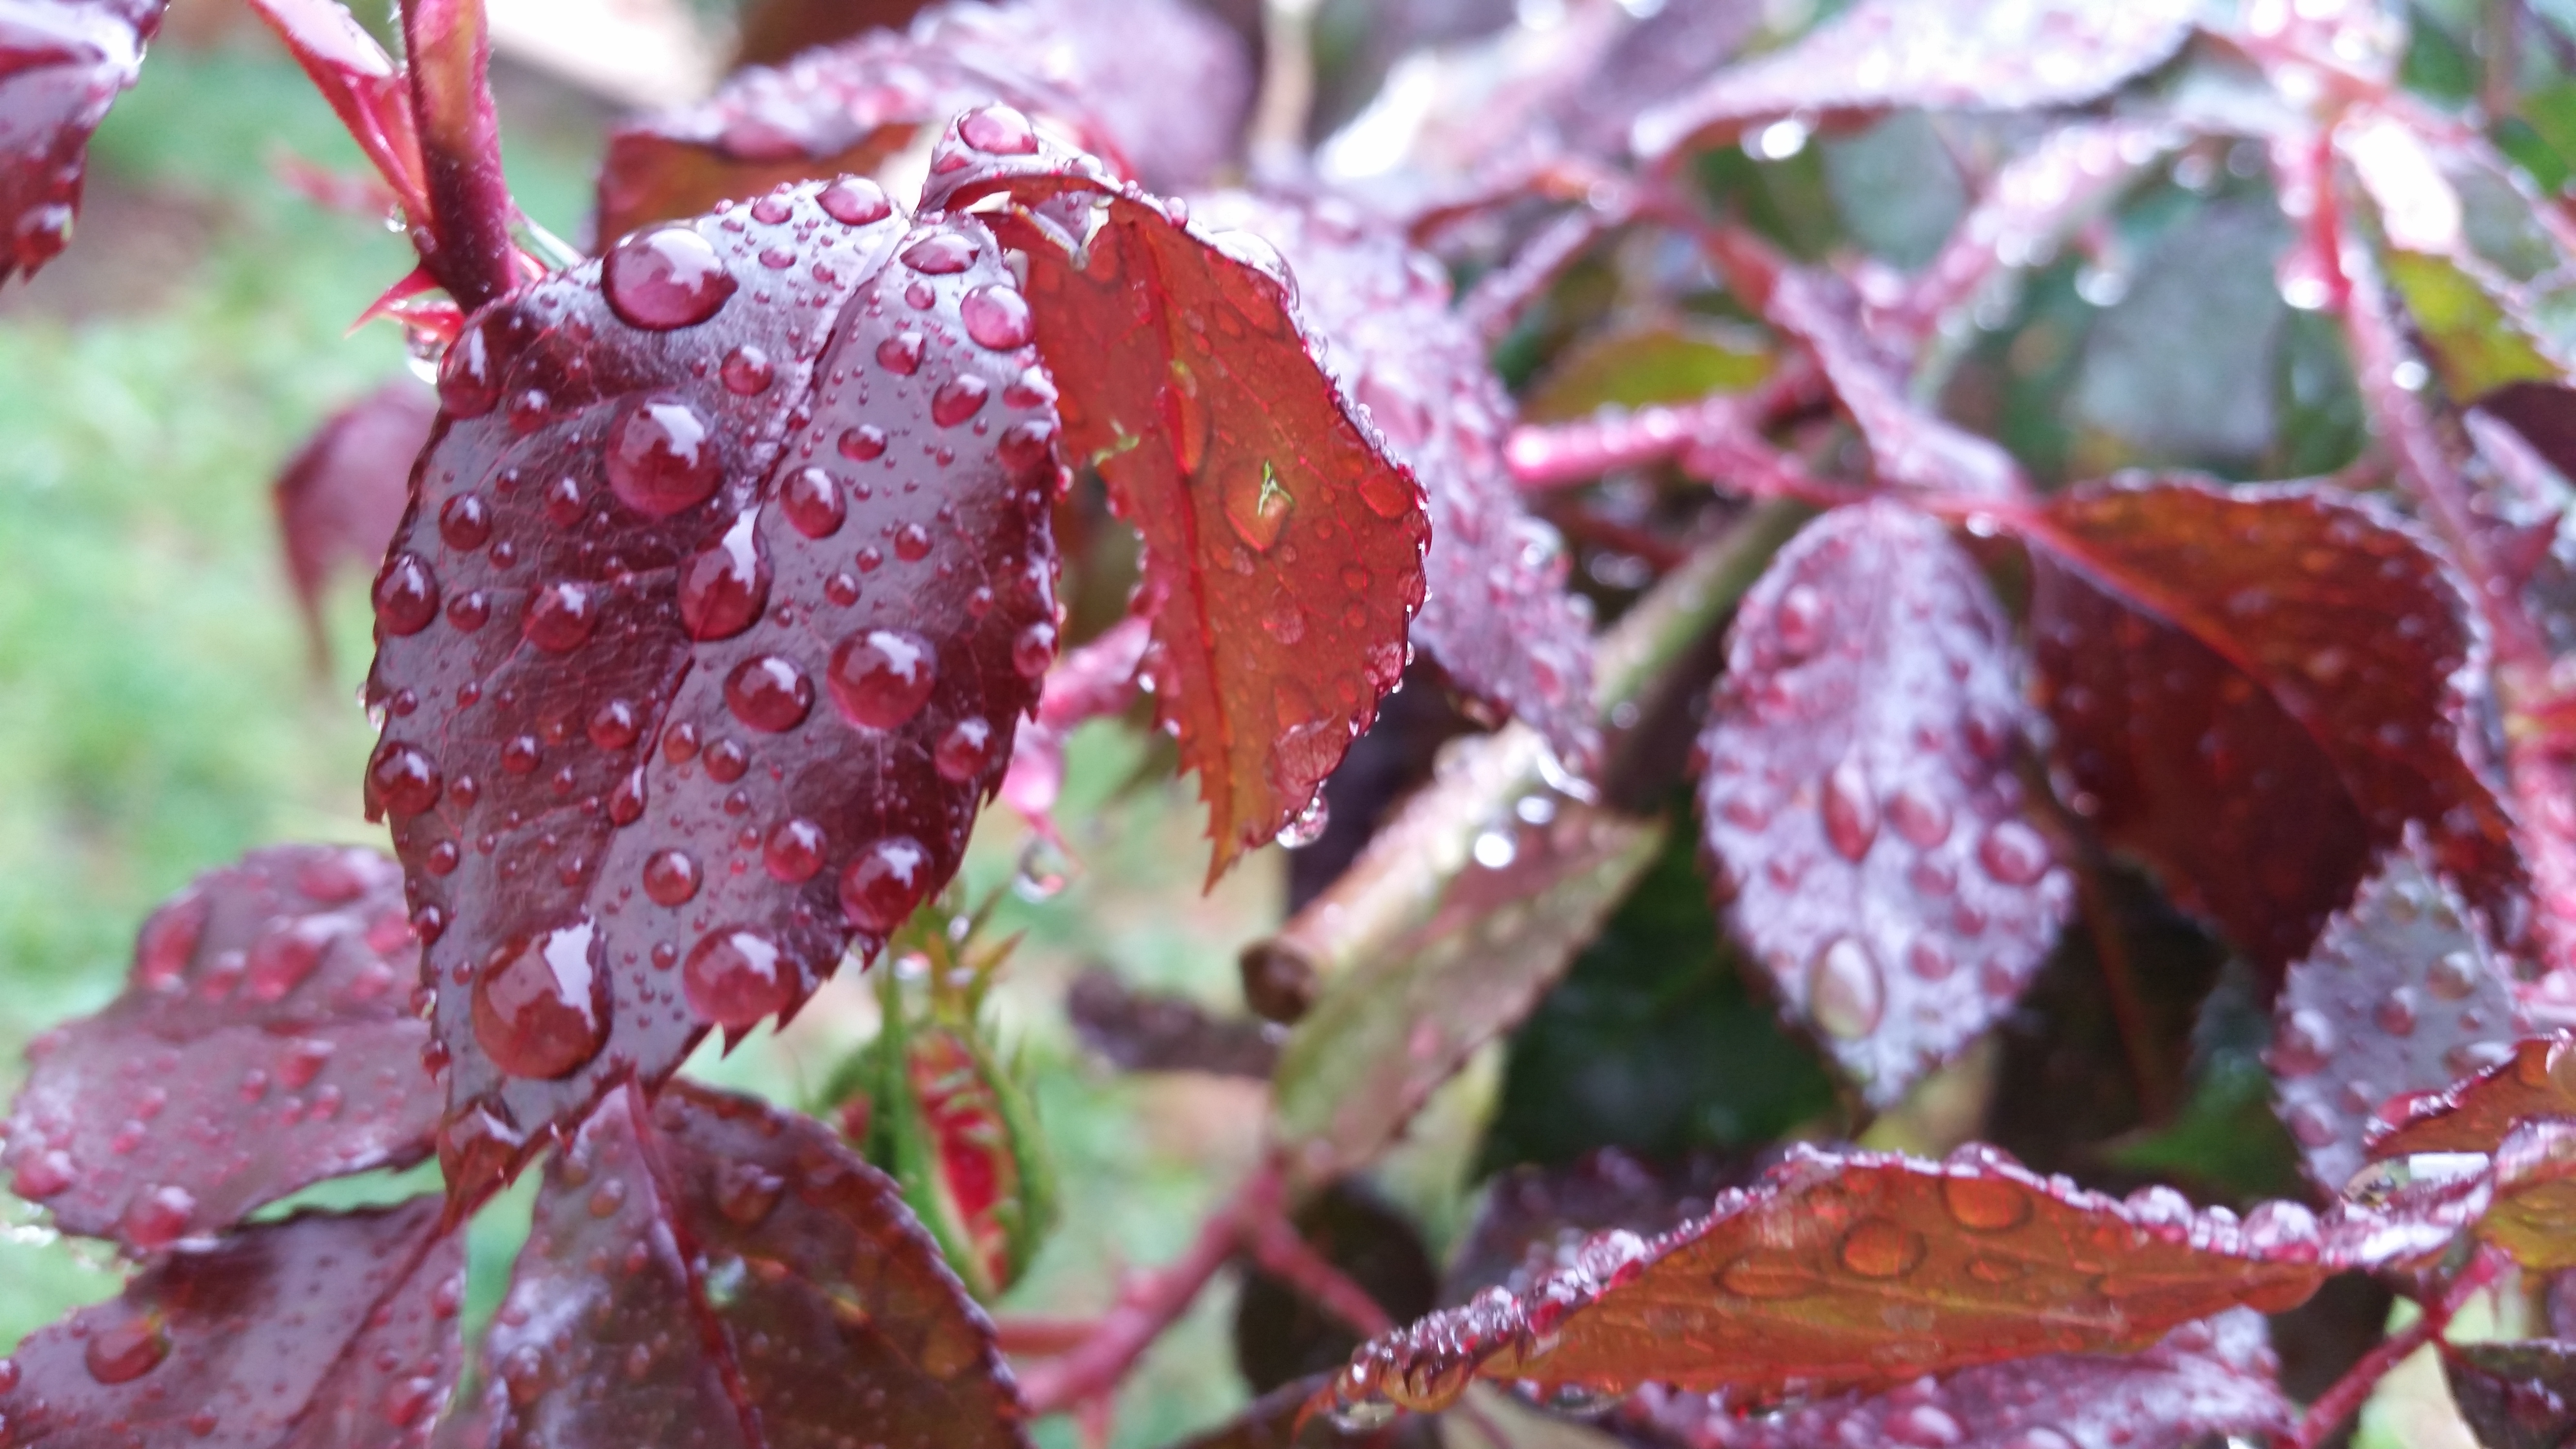
nature, raindrops, flowers, trees, leaf, flora, autumn, berry, moisture, spring, plant, branch